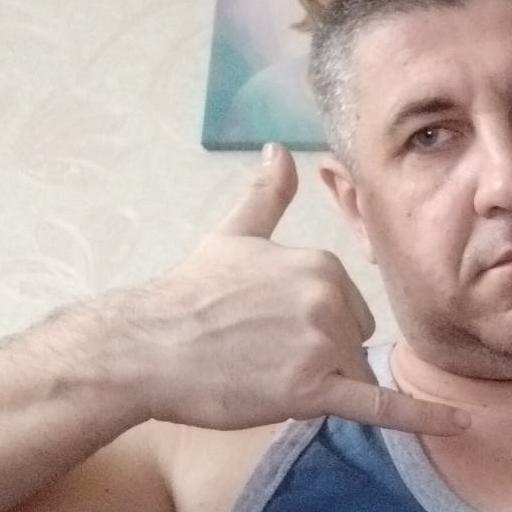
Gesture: call